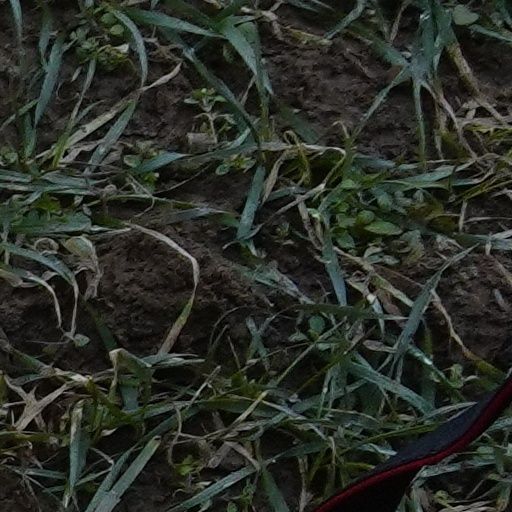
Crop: wheat